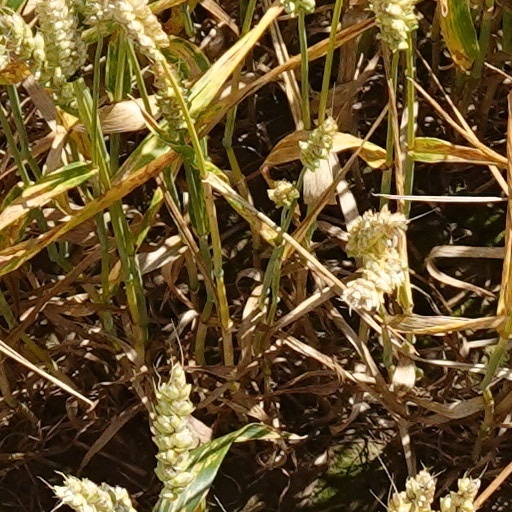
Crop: wheat